Samuel Myer Isaacs

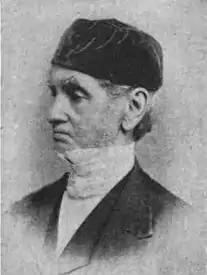
Rabbi Samuel Myer Isaacs

Samuel Myer Isaacs (January 4, 1804May 19, 1878) was a Dutch-born American educator, philanthropist and rabbi. He was the second Jewish spiritual leader in the United States to teach in English instead of Hebrew or German.